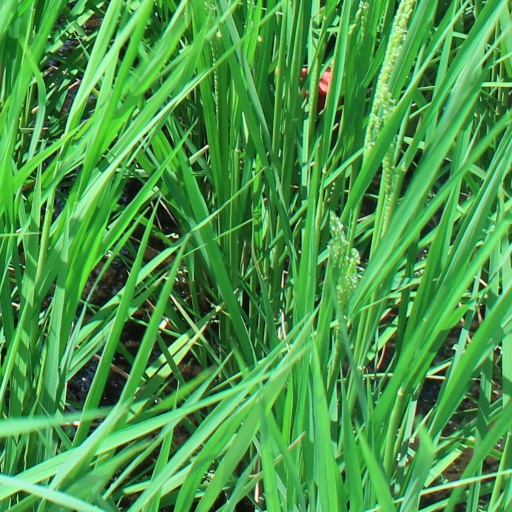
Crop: rice